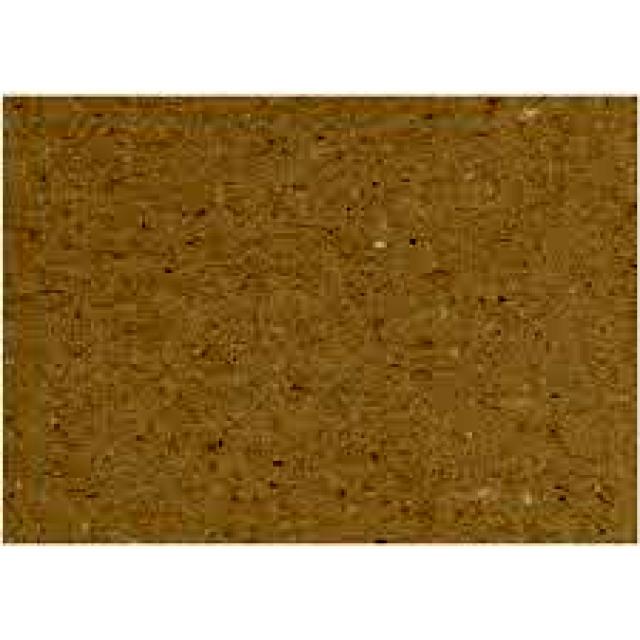
Label: Cardboard